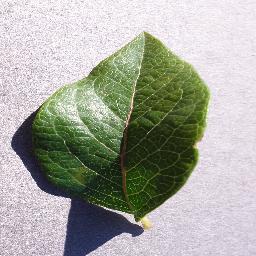
Label: Blueberry___healthy